Octalysis

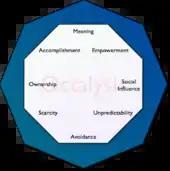
Octalysis

mHealth has developed applications based on the Octalysis framework to assist people in self-care management and self-stress management. They are using framework to map how top rated stress management apps address the right brain drives and to provide motivation to increase adherence.